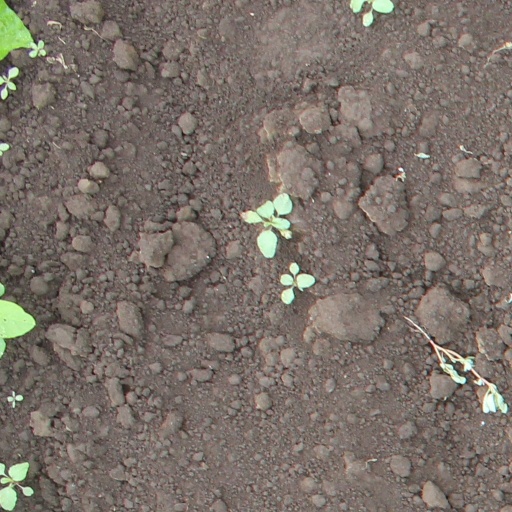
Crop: soybean